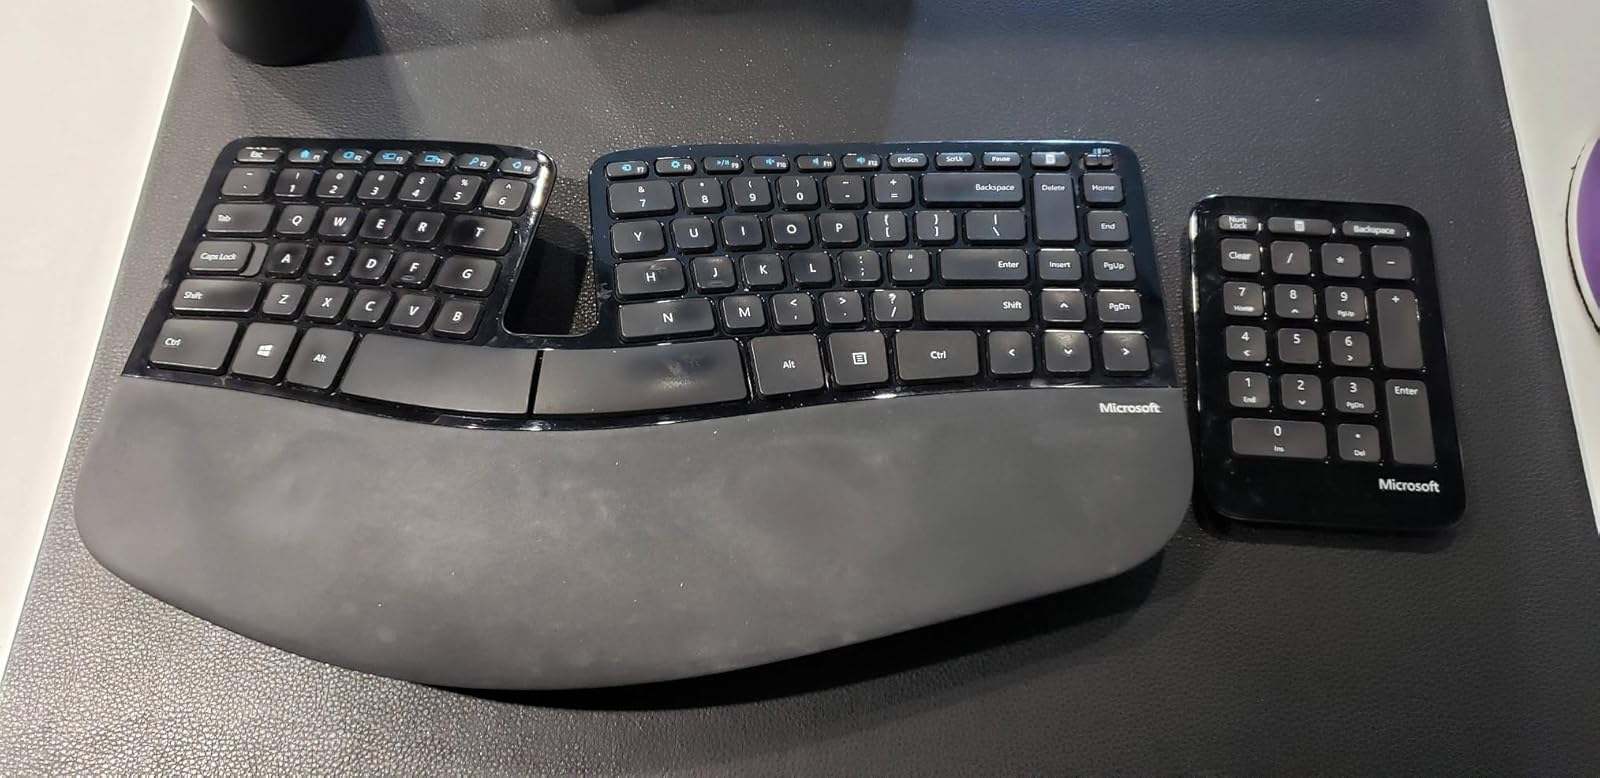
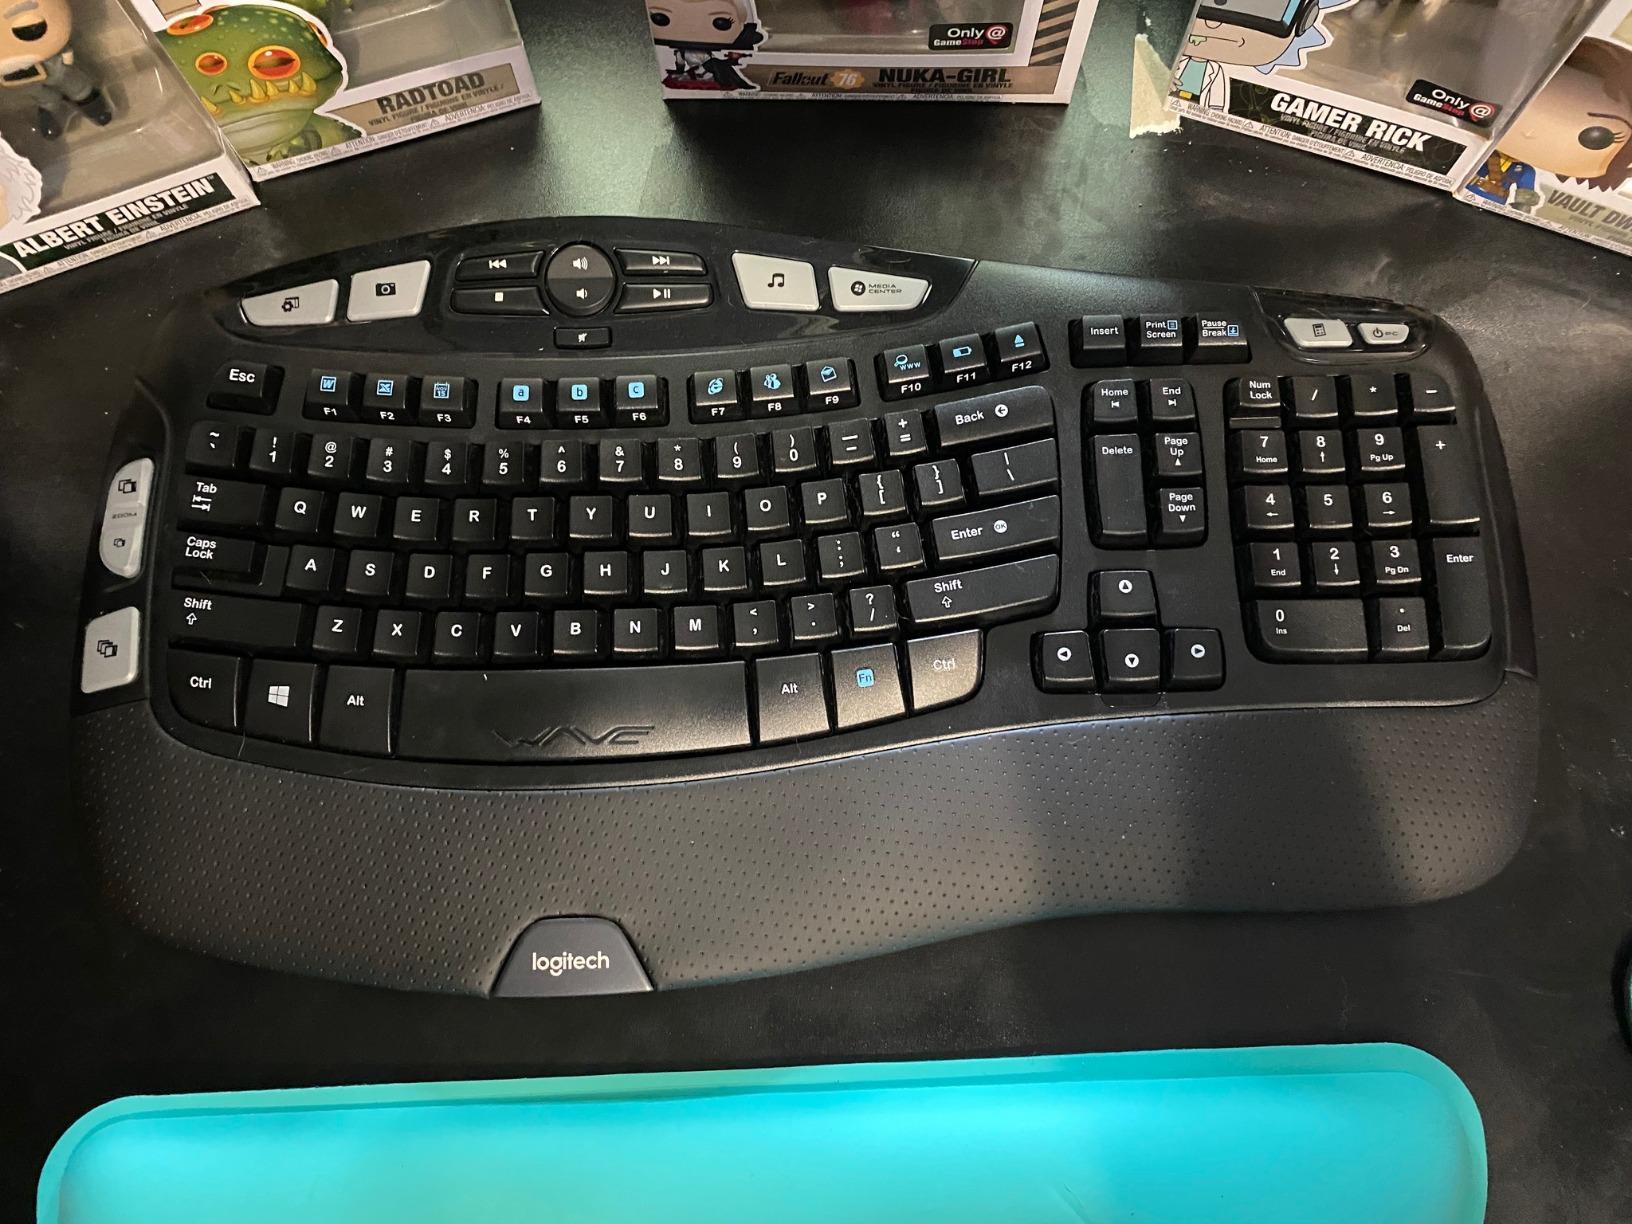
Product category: keyboard
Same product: no